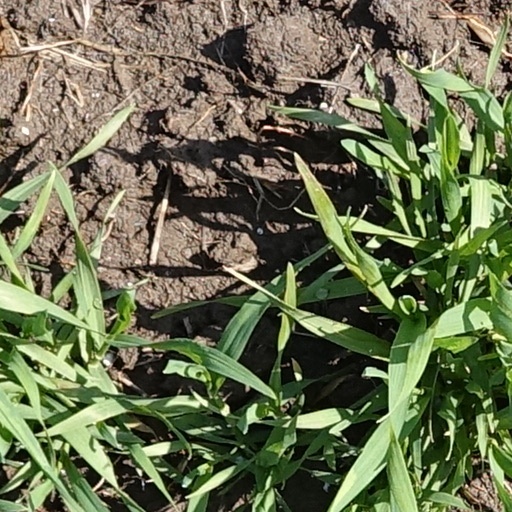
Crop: wheat